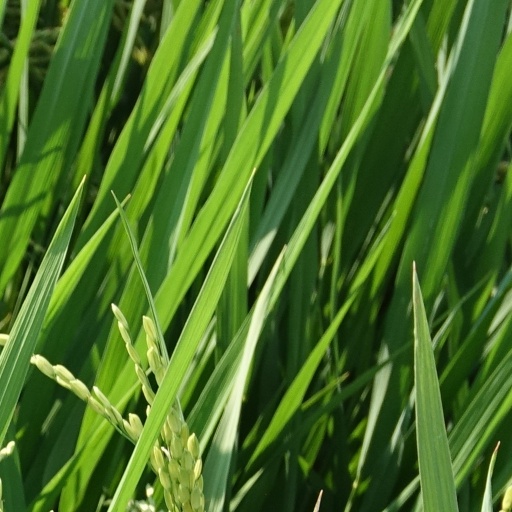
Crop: rice